Greeks in Italy

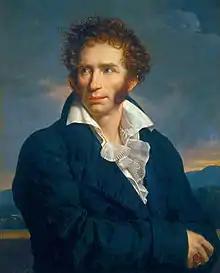
Ugo Foscolo, a prominent Greek-Italian.

During the Early Middle Ages, new waves of Greeks came to Magna Graecia from Greece and Asia Minor, as Southern Italy remained governed by the Eastern Roman Empire,However they would stay an larger minor ethnic group in South of Italy. Although most of the Greek inhabitants of Southern Italy became de-Hellenized and no longer spoke Greek, remarkably a small Griko-speaking minority still exists today in Calabria and mostly in Salento. "Griko" is the name of a language combining ancient Doric, Byzantine Greek, and Italian elements, spoken by people in the Magna Graecia region. There is rich oral tradition and Griko folklore, limited now, though once numerous, to only a few thousand people, most of them having become absorbed into the surrounding Italian element. Records of Magna Graecia being predominantly Greek-speaking date as late as the 11th century (the end of the Byzantine empire what is commonly known as the Eastern Roman Empire). Recall that the Roman empire had become so vast that it was divided into two parts for administrative purposes.